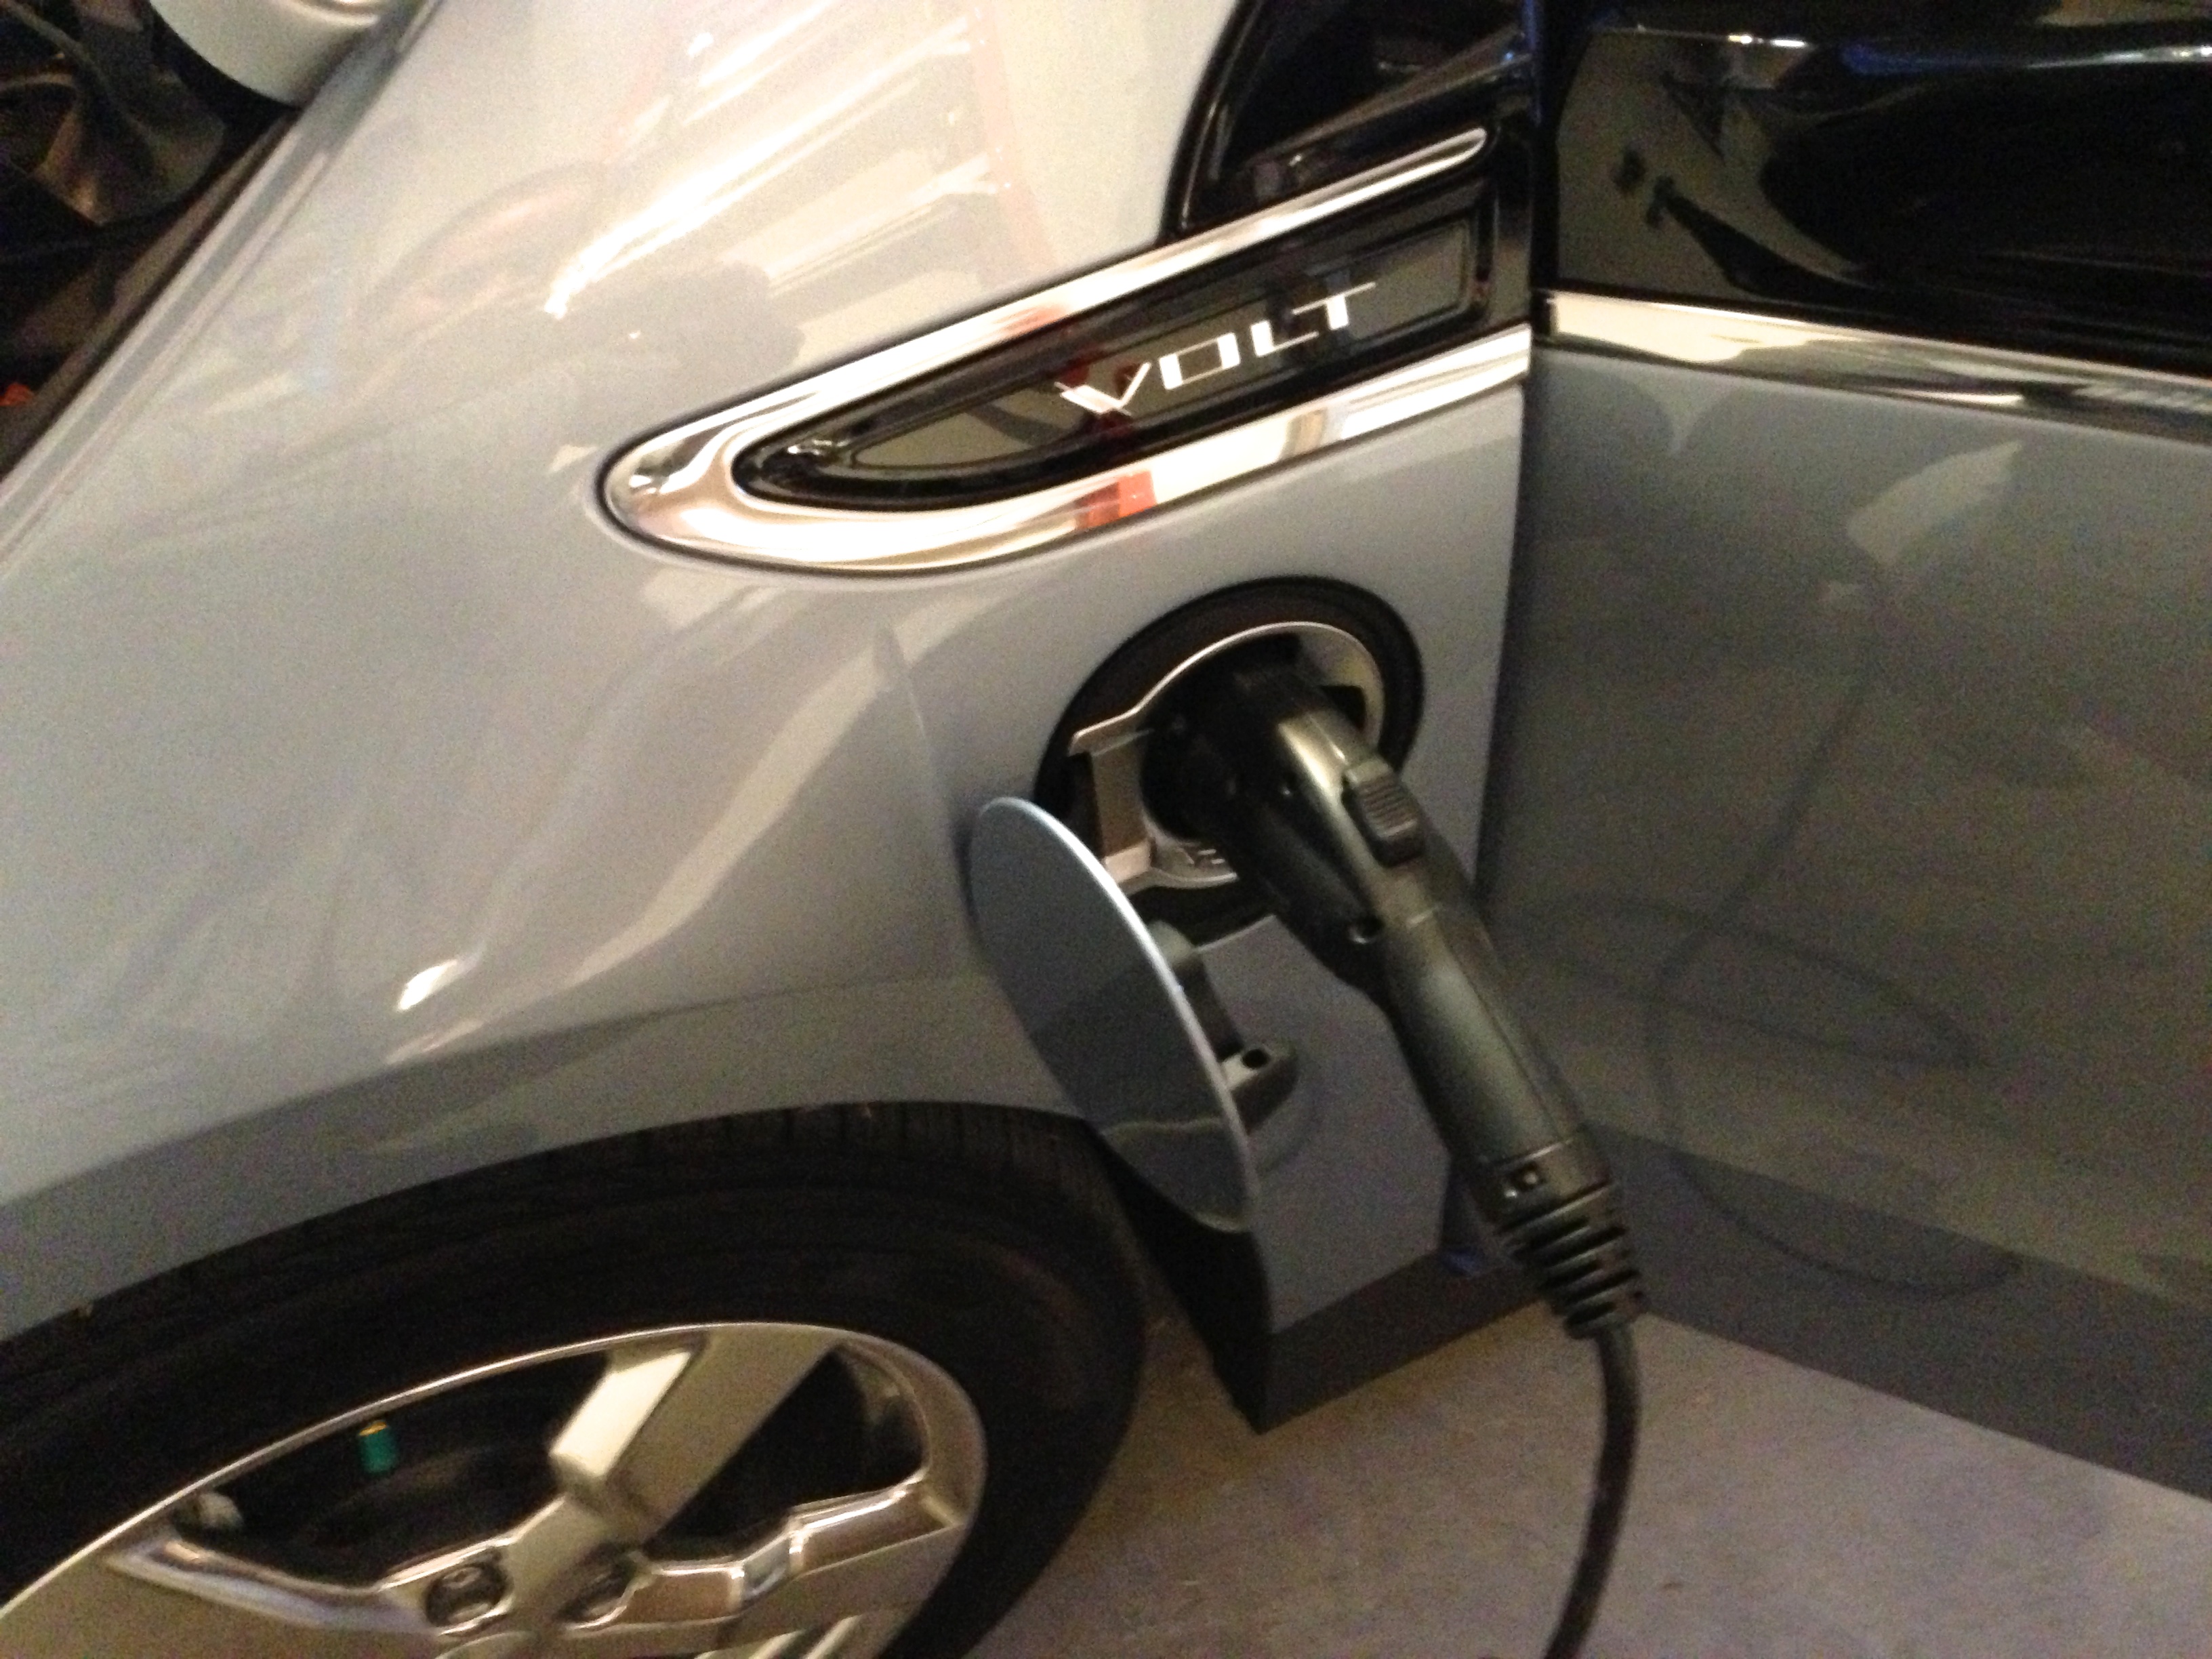
car, wheel, vehicle, rim, sedan, city car, sport utility vehicle, land vehicle, automobile make, automotive exterior, compact car, luxury vehicle, family car, mid size car, subcompact car